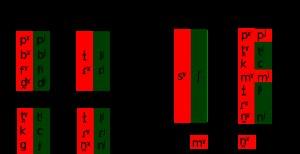
La phonologie de l'irlandais s'étudie comme discipline depuis la fin du XIXᵉ siècle, et de nombreux linguistes ont publié des descriptions des dialectes de toutes les régions où la langue est parlée. Plus récemment, des théoriciens ont également porté leur attention sur la phonologie irlandaise, produisant un certain nombre de livres, d'articles et de thèses de doctorat sur le sujet. Il n'y a pas de prononciation standard de l'irlandais : elle varie d'un dialecte à l'autre. Par conséquent, cet article se concentre sur les phénomènes partagés par plusieurs dialectes et sur leurs principales différences. Les dialectes se divisent généralement en trois grands groupes : l'irlandais de l'Ulster, l'irlandais du Connacht et l'irlandais du Munster.